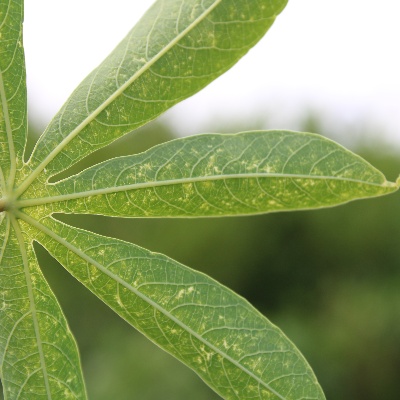
Crop: Cassava
Condition: green mite